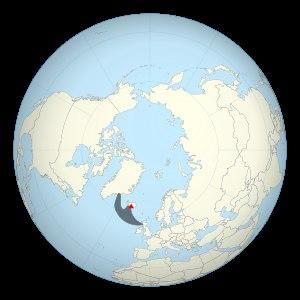
Cartographie approximative
L'éruption de l'Eyjafjöll en 2010 est une éruption volcanique qui débute le 20 mars 2010 sur l'Eyjafjöll, un volcan du Sud de l'Islande, et prend fin le 27 octobre 2010. Sa première phase éruptive se déroule au Fimmvörðuháls, un col libre de glace entre les calottes glaciaires d'Eyjafjallajökull et de Mýrdalsjökull, et se manifeste par des fontaines et des coulées de lave qui se tarissent le 12 avril. Le 14 avril, la lave refait son apparition dans la caldeira du volcan recouverte par l'Eyjafjallajökull. Elle provoque une importante fonte de la glace ce qui entraîne des jökulhlaups, des inondations glaciaires brutales et destructrices, ainsi que la formation d'un important panache volcanique composé de vapeur d'eau, de gaz volcaniques et de cendres. Ces dernières, poussées par les vents dominants qui les rabattent sur l'Europe continentale, entraînent d'importantes perturbations dans le transport aérien dans le monde avec la fermeture de plusieurs espaces aériens et de nombreuses annulations de vols jusqu'au 20 avril. À partir de cette date, l'activité éruptive est moins explosive mais se maintient à un niveau soutenu avec notamment la formation d'une nouvelle coulée de lave.